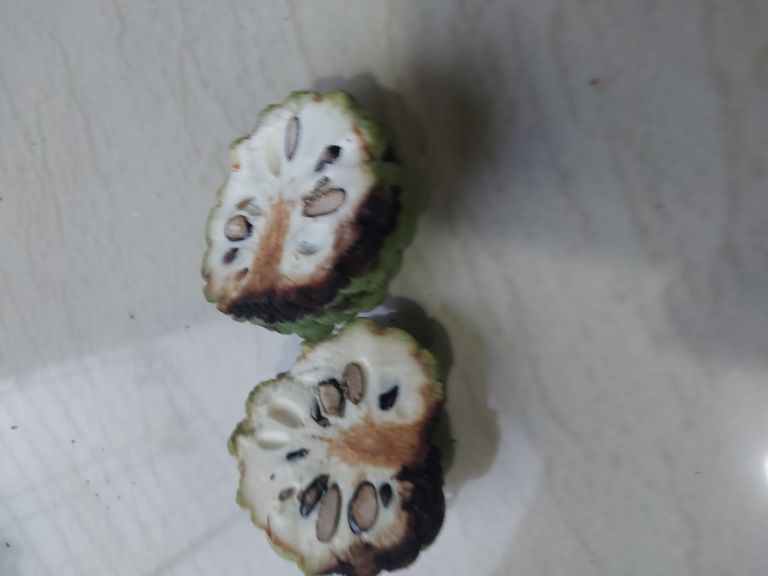
Disease label: Diplodia Rot